Stereolab

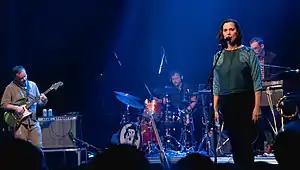
Stereolab performing at the London Pitchfork Festival in 2021

Stereolab are an Anglo-French avant-pop band formed in London in 1990. Led by the songwriting team of Tim Gane and Lætitia Sadier, the group's sound incorporates repetitive motorik beats with the use of vintage electronic keyboards and female vocals sung in English and French, drawing influences from krautrock, funk, jazz, 1960s French pop and Brazilian music. Their lyrics have political and philosophical themes influenced by the Surrealist and Situationist art movements.